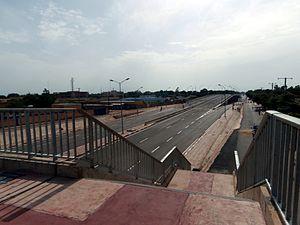
Nouveau échangeur de Niamey